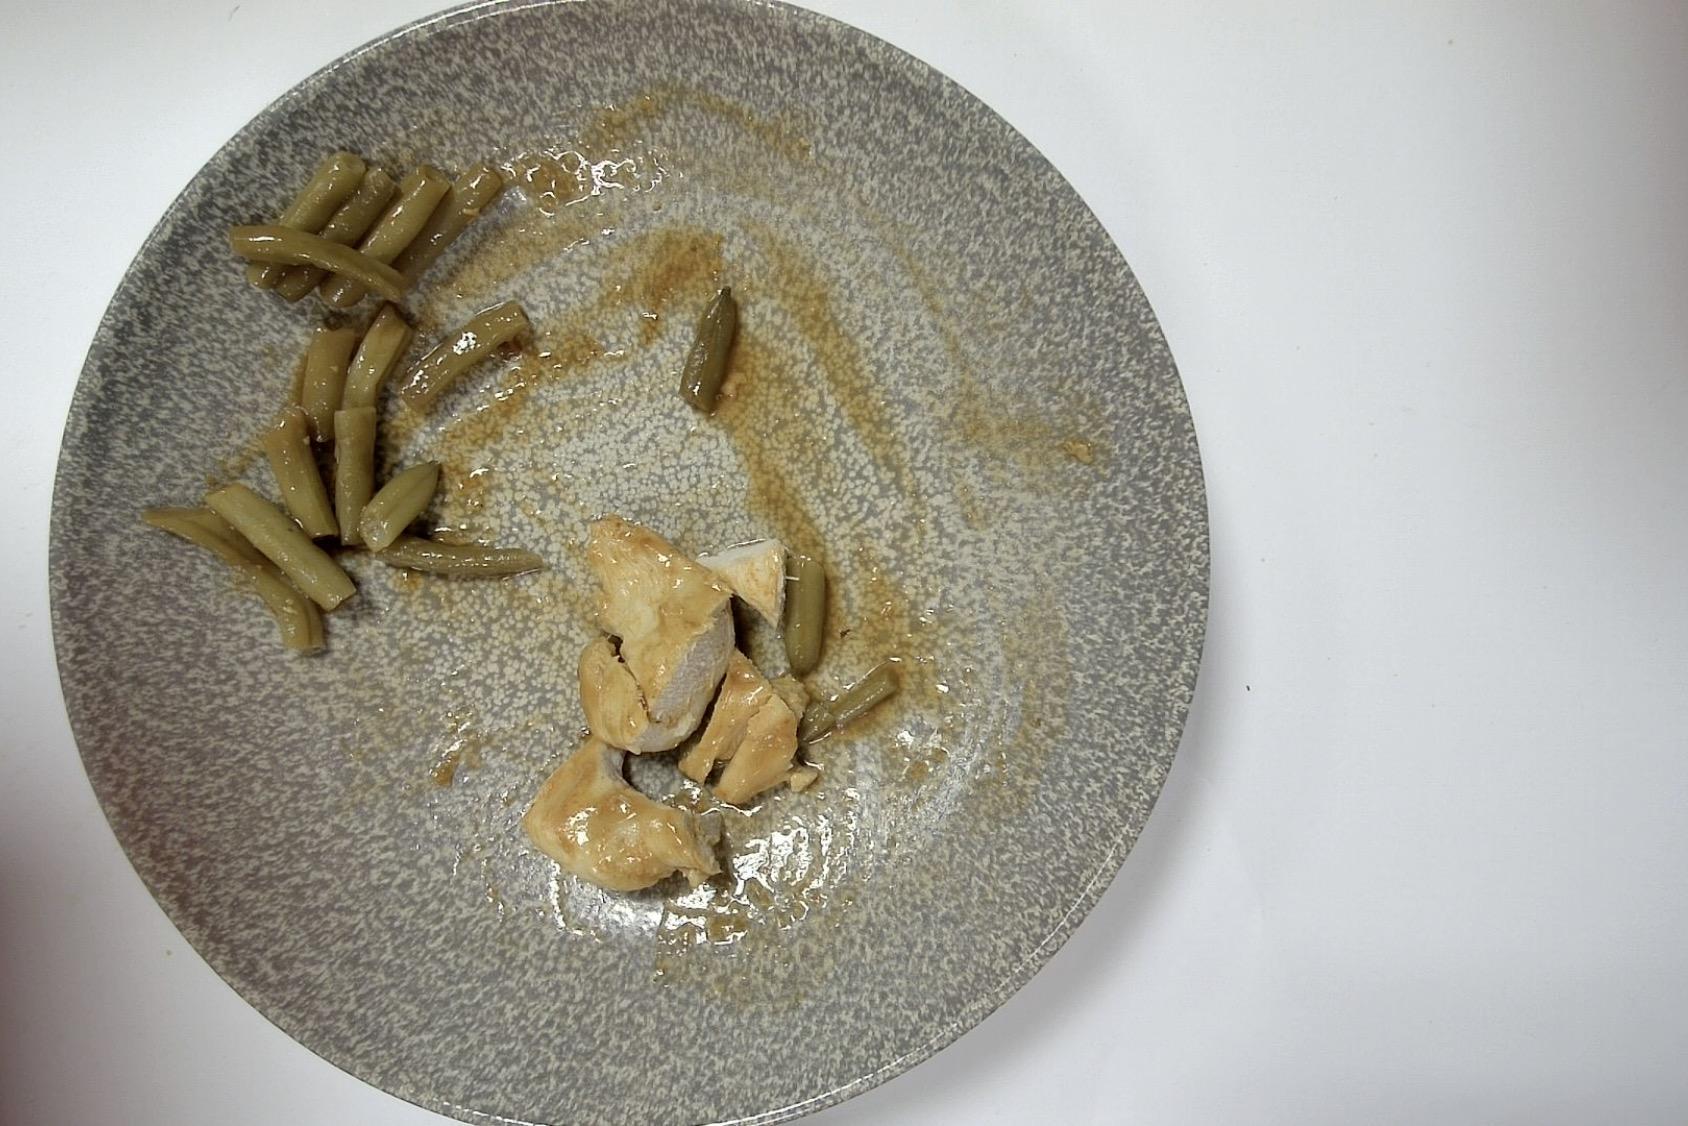
Dish: Hähnchen mit Grüne Bohnen , Kartoffelpüree und Bratenjus
Portion size: Normale Portion
Ingredients: mashed-potatoes, green-beans, gravy, chicken
Weight as served: 341 g
Energy as served: 326,76 kcal (1.374,62 kJ)
Fat: 10,687 g (saturated: 1,527 g)
Carbohydrates: 26,301 g (sugar: 6,208 g)
Protein: 28,33 g
Salt: 4,007 g
Weight after return: 271 g
Energy after return: 259,683 kcal